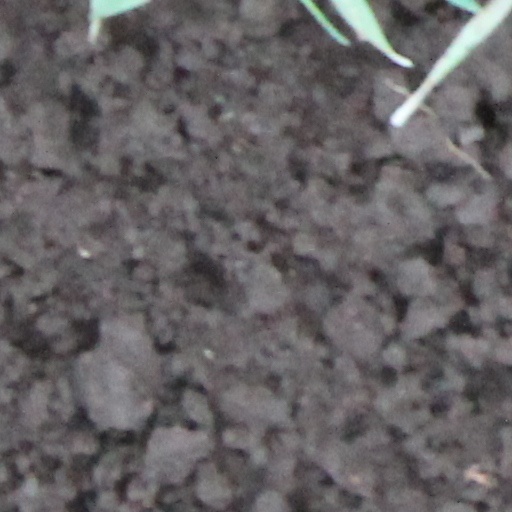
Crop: wheat